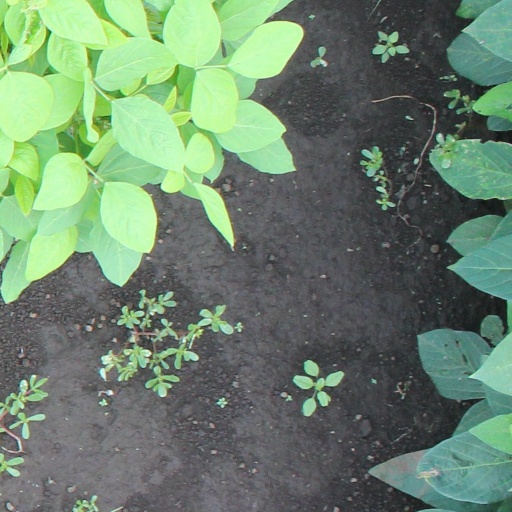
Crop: soybean